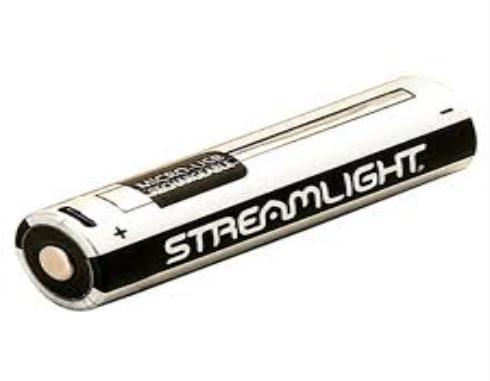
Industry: Necessities